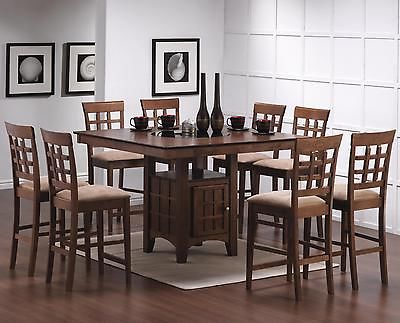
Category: table